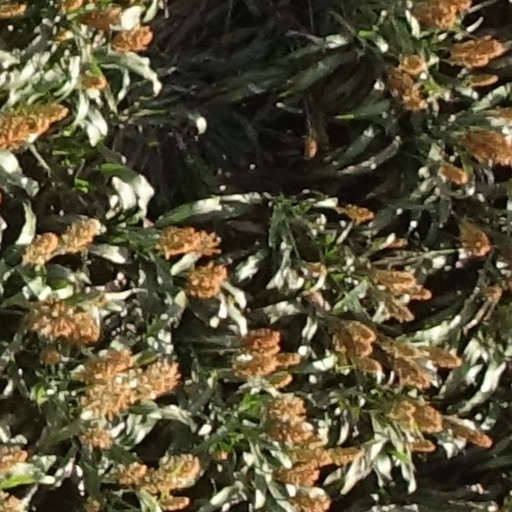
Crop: sorghum